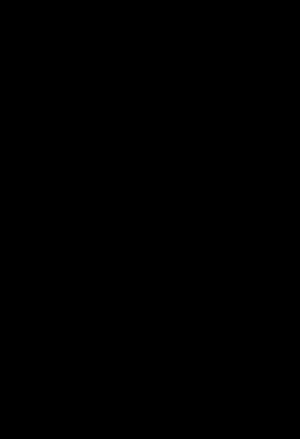
L’abbaye de Clairvaux, à Milan a été fondée en 22 janvier 1135, en filiation de l'abbaye de Clairvaux. Elle est un des premiers exemples du gothique en Italie.